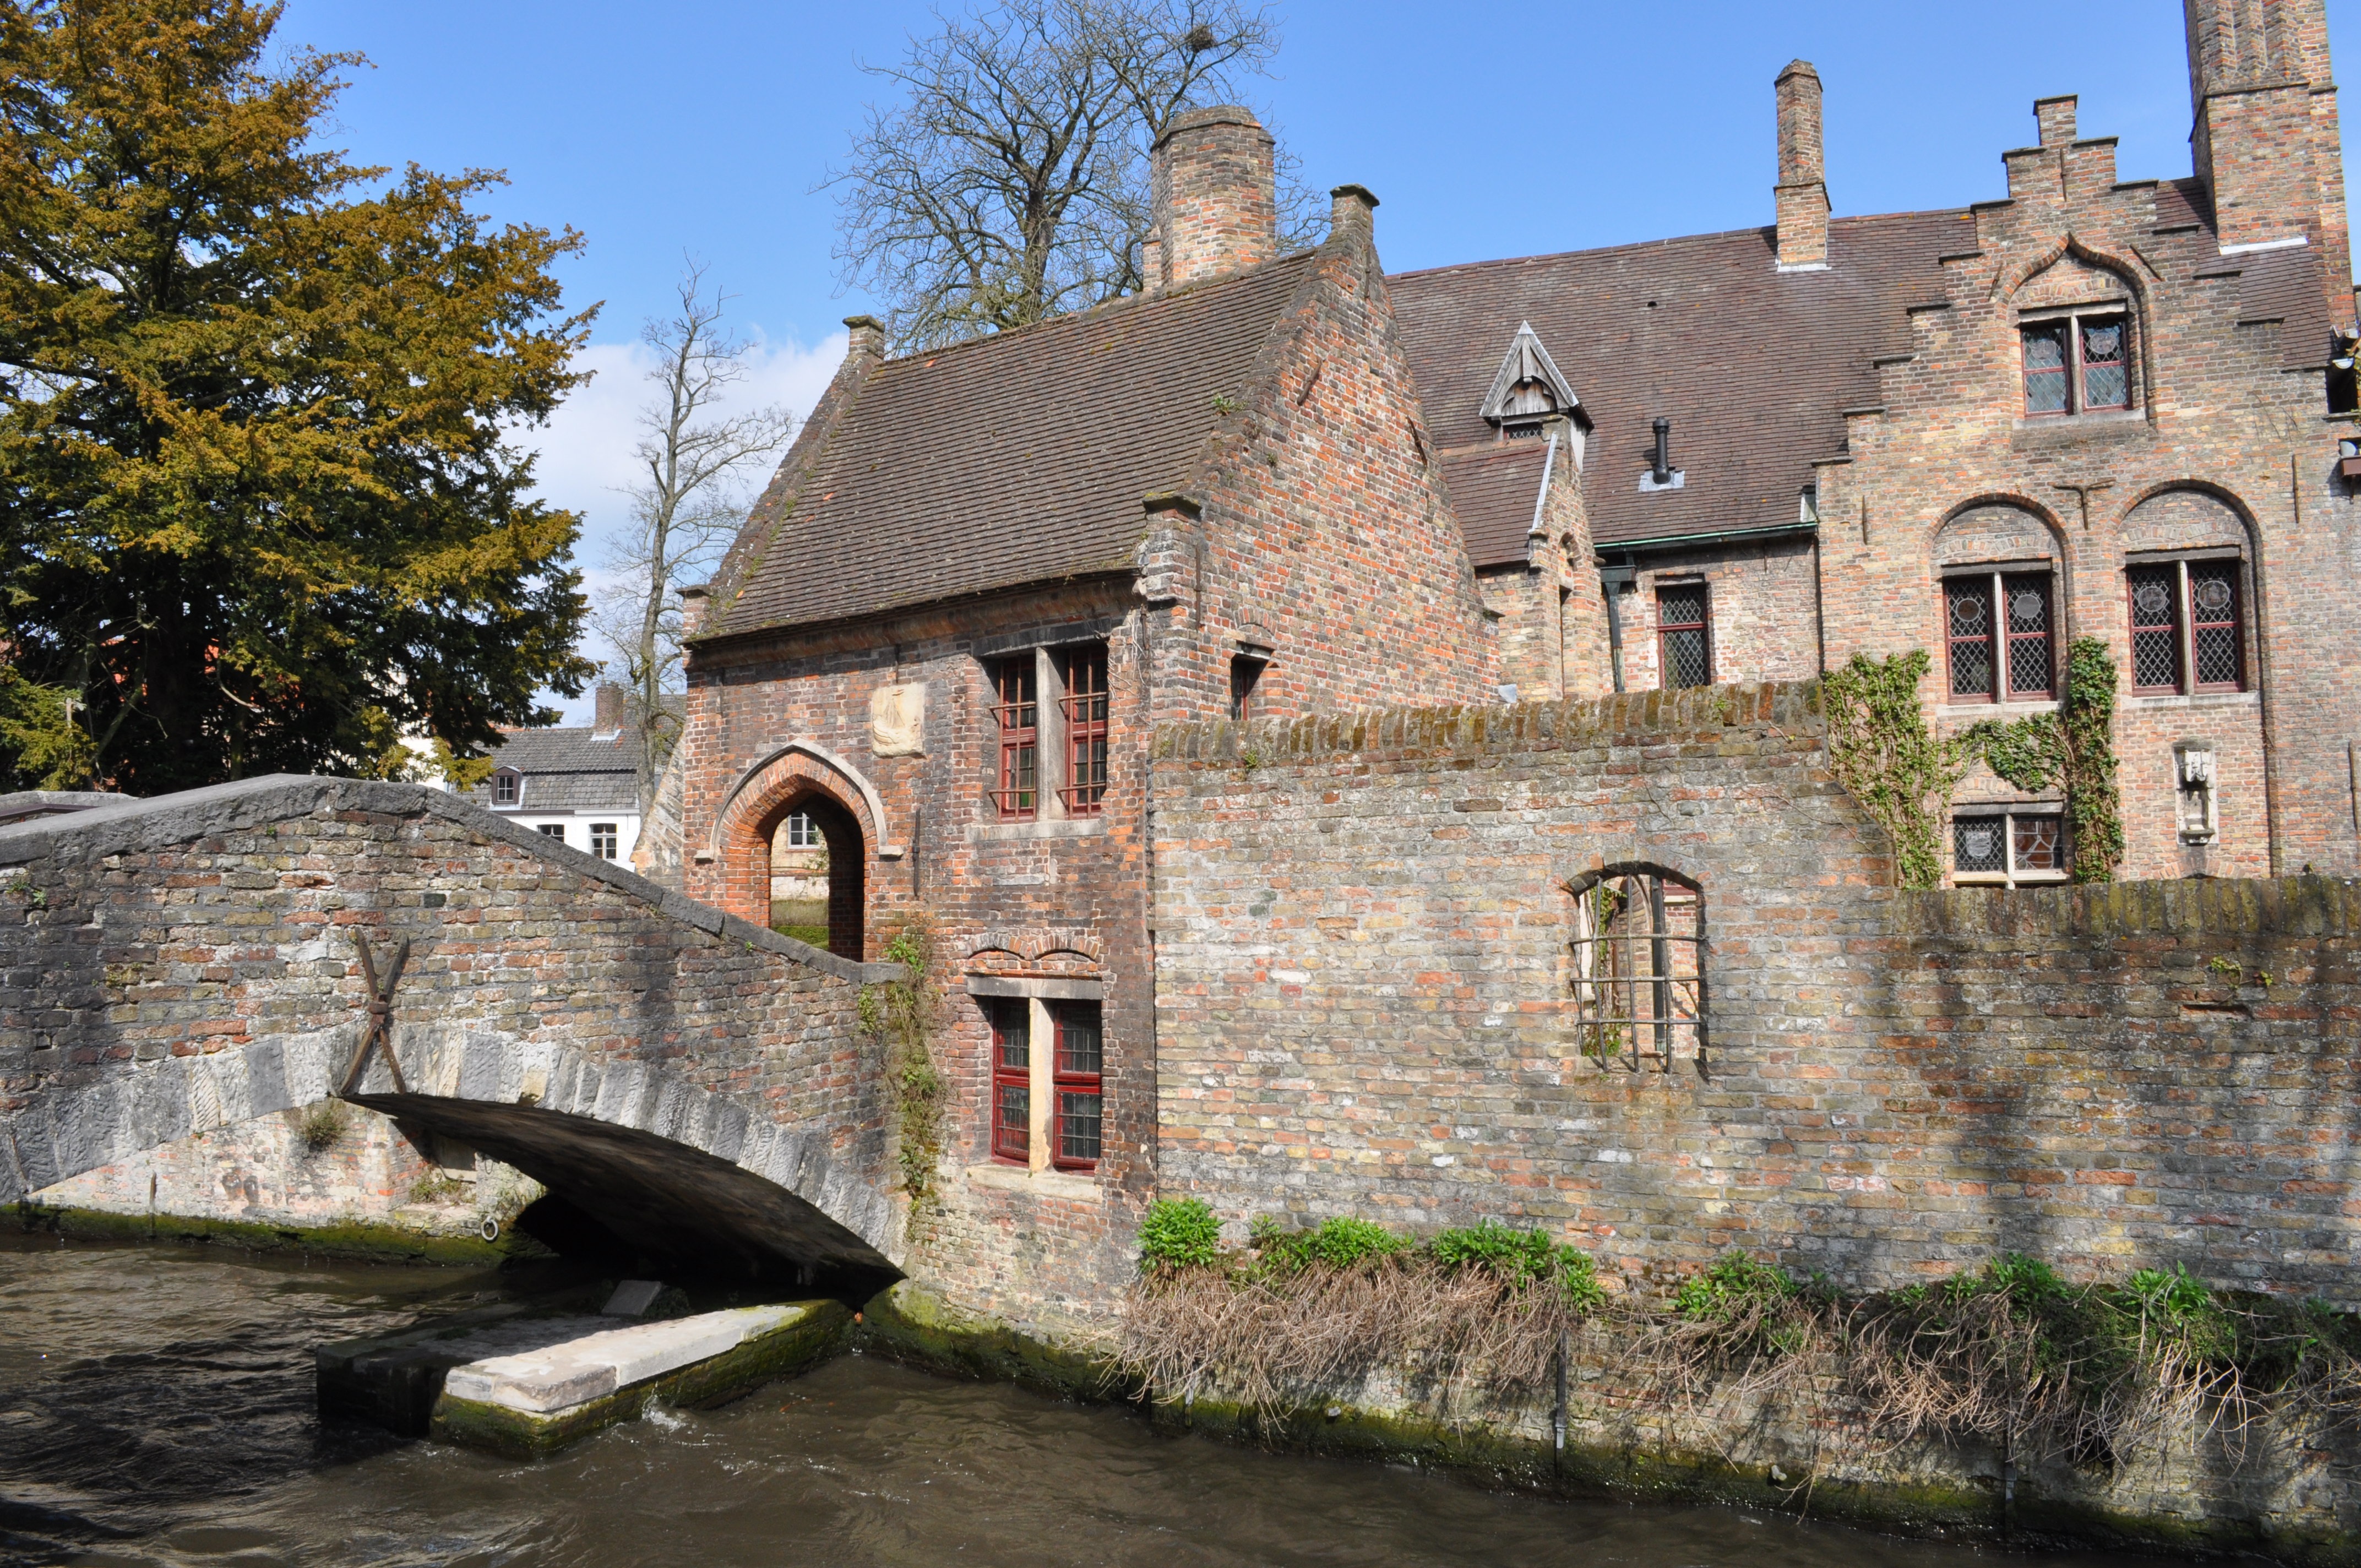
building, chateau, canal, village, castle, waterway, belgium, monastery, abbey, estate, middle ages, bruges, ditch, moat, manor house, stately home, water castle